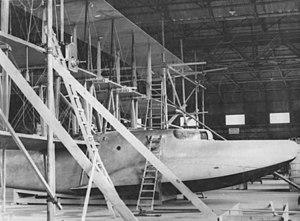
Le Curtiss Wanamaker Triplane, ou Curtiss Model T était un gros hydravion expérimental triplan quadrimoteur de la Première Guerre mondiale.